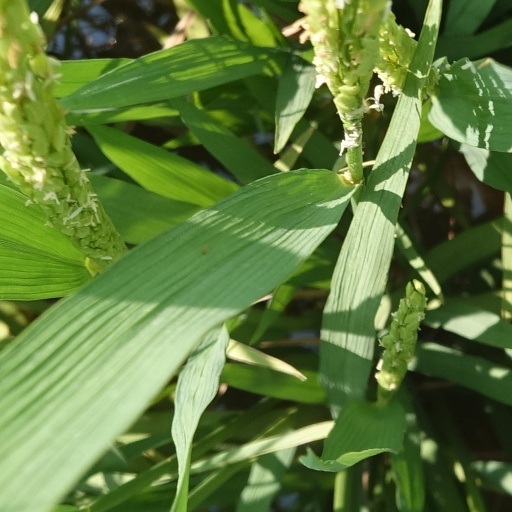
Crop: rice